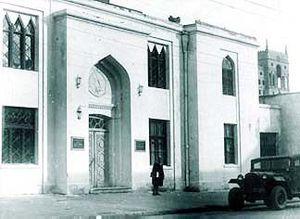
Le cinéma azerbaïdjanais désigne la production cinématographique de l'Azerbaïdjan. Le cinéma azerbaïdjanais est des premiers cinémas dans le monde et une cinématographie nationale a été créée dans les années 1920.